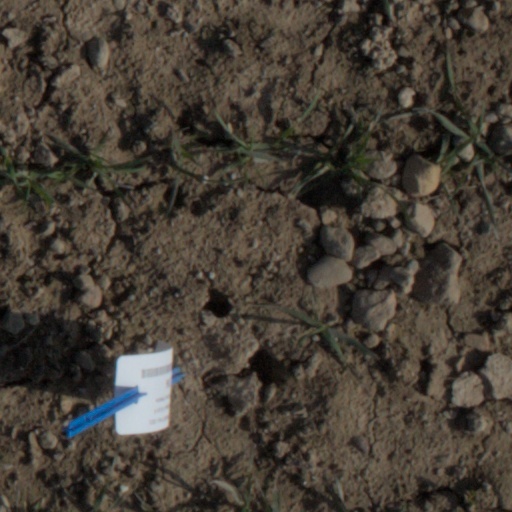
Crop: wheat